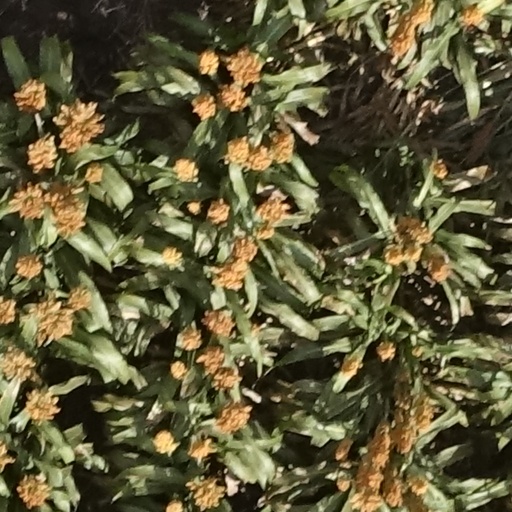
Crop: sorghum